Robert Griffin III

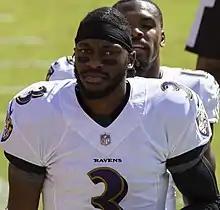
Griffin with the Baltimore Ravens, 2020

After remaining a free agent for all of 2017, Griffin signed a one-year contract with the Baltimore Ravens on April 4, 2018. On September 2, 2018, Griffin was named the team's backup quarterback. Backing up Joe Flacco and Lamar Jackson, Griffin appeared in three games in the 2018 season.